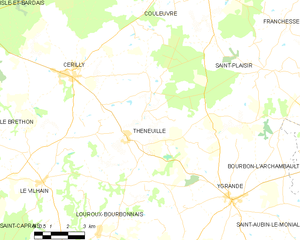
Carte des communes françaises: Theneuille